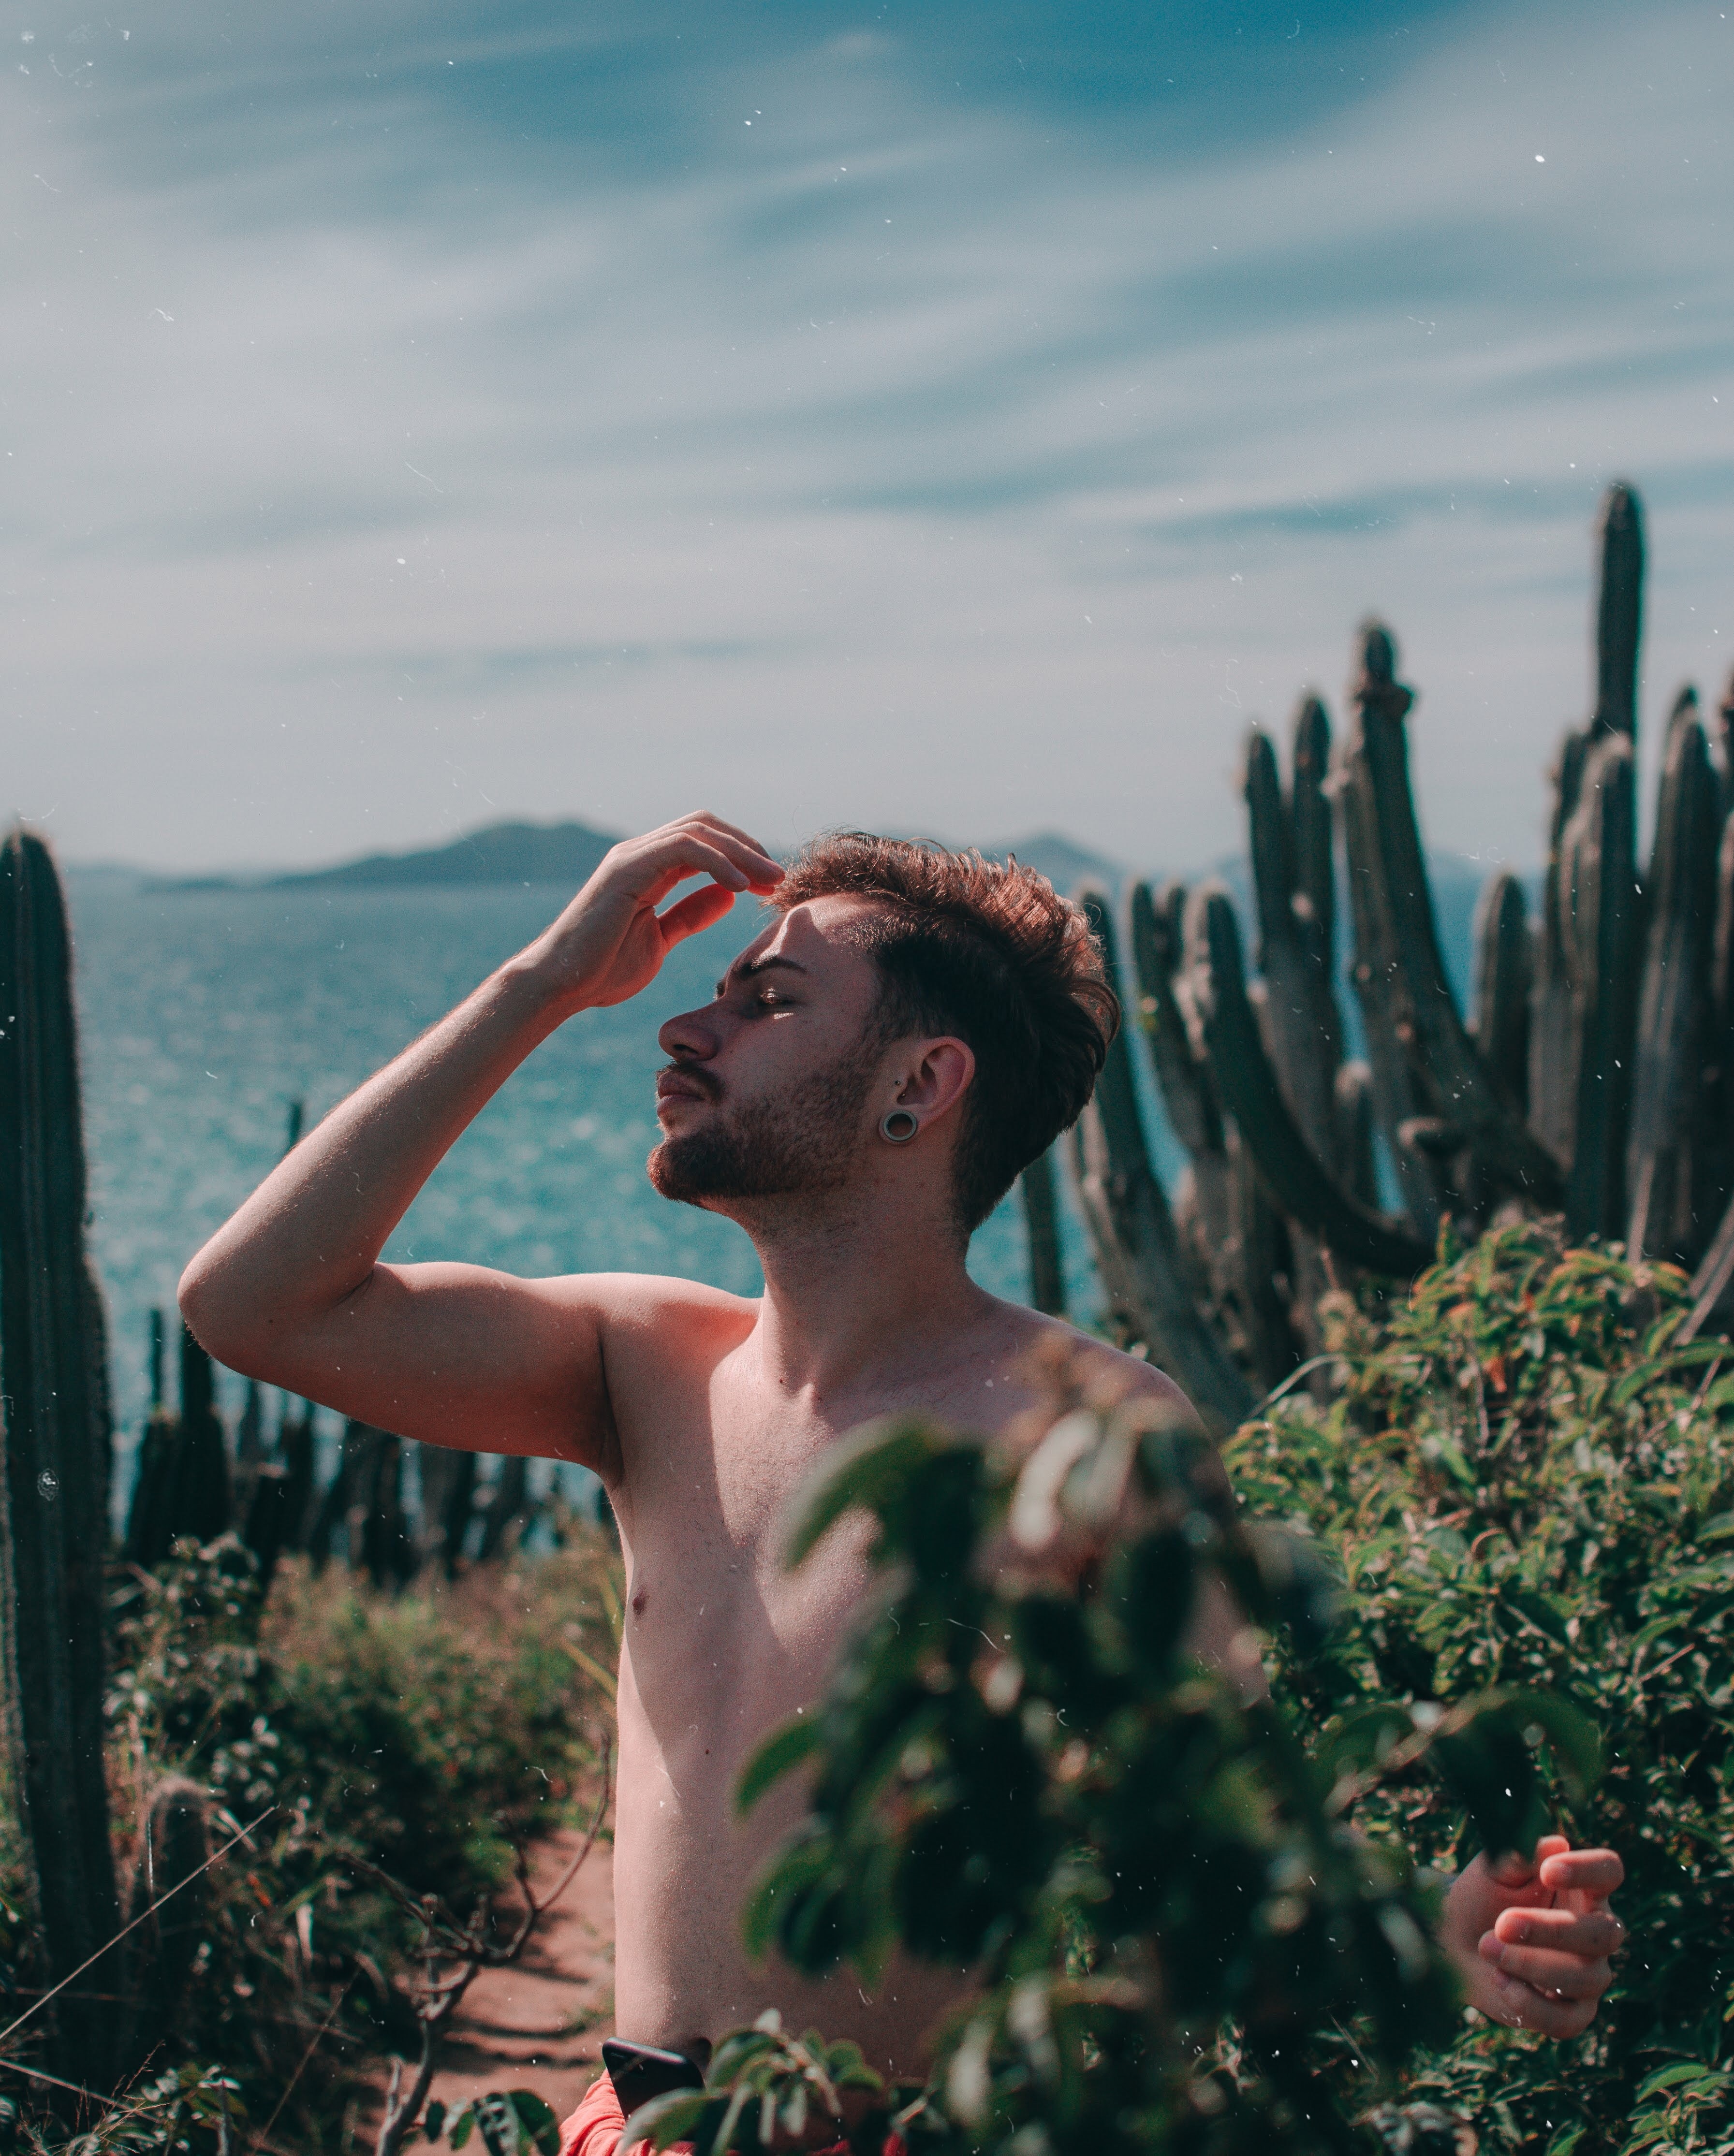
People in nature, photograph, sky, beauty, photography, shoulder, tree, hand, summer, human, plant, spring, sunlight, grass, dress, cloud, flower, happy, vacation, photo shoot, model